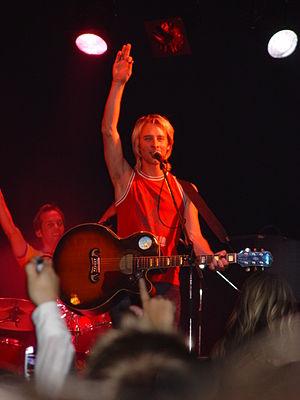
Chesney Hawkes est un chanteur et auteur-compositeur britannique né le 22 septembre 1971 à Windsor, Berkshire.